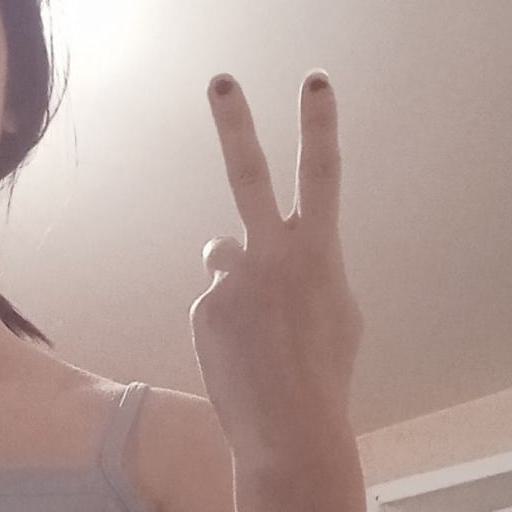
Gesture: peace_inverted